Catocala relicta

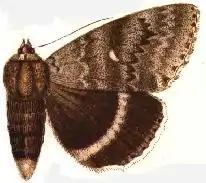
"Catocala relicta elda"

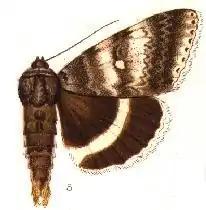
"Catocala relicta relicta"

The wingspan is 67–75 mm. Adults are on wing from July to September in one generation depending on the location.